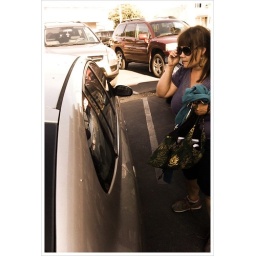
Checking yourself out in the car window